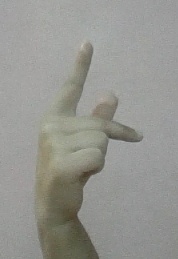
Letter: dha